John McCreath Farquhar

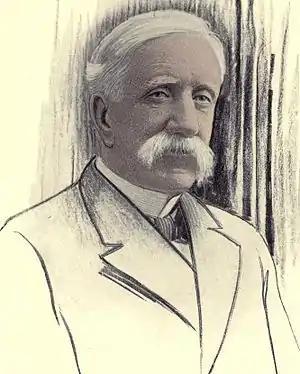
Medal of Honor winner, United States Congressman, and printer John McCreath Farquhar c1913

John McCreath Farquhar (April 17, 1832 – April 24, 1918) was a United States Representative from New York and a recipient of the United States military's highest decoration, the Medal of Honor.